Ciara (album)

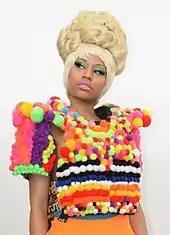
Minaj features on "I'm Out" and "Living it Up"; Ciara previously featured on Minaj's song "I'm Legit" from "".

Ciara also worked with Bangladesh, Hit-Boy, Soundz and Jermaine Dupri. Hit-Boy produced a record written by Soundz named after himself, which he described as "energetic, for the club, for the radio." However, while Ciara recorded the full song, months went by after its production with no response. Thus, he gave the beat to Kendrick Lamar, and it became his single, "Backseat Freestyle" (2013). Whilst that record did not appear on the album, "Sophomore" produced by Soundz and "DUI" co-produced by Soundz and The Rockstarz both made the album. Soundz previously produced records for "Basic Instinct". Another of Ciara's frequent collaborators, Tricky Stewart, also worked on the album. On July 22, 2012, it was revealed that singer-songwriter Wynter Gordon had written a song for Ciara. Speaking about the song, Gordon said, "It's pop. She sounds really good. She's singing like I've never actually heard Ciara sound... I'm very proud of her vocal ability on this record." The song titled "Livin' It Up" was produced by Jerkins' close friend and musical associate D'Mile.